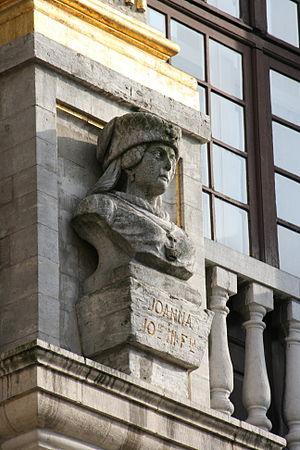
Grand-Place, Bruxelles, Belgique. Maison des Ducs de Brabant. Détail: buste de la duchesse Jeanne
Jeanne de Brabant, née le 24 juin 1322, morte à Bruxelles le 1ᵉʳ novembre 1406, fut duchesse de Brabant et de Limbourg de 1355 à 1406. Elle était fille de Jean III, duc de Brabant et de Limbourg, et de Marie d'Évreux.